Will Witherspoon

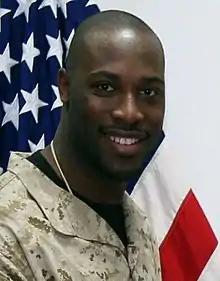
Witherspoon at Al Asad Airbase in 2009

William Cordell Witherspoon (born August 19, 1980) is an American former professional football linebacker. He was selected by the Carolina Panthers in the third round of the 2002 NFL draft. He played college football at Georgia. He also played for the St. Louis Rams, Philadelphia Eagles, and Tennessee Titans.